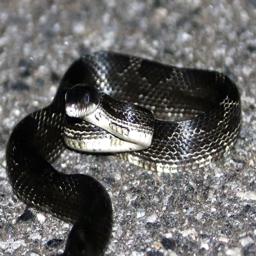
Animal: snakes